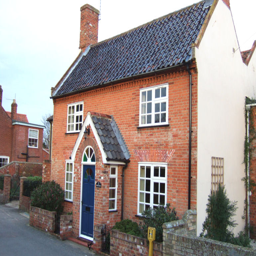
accommodation type used to have a laundry in the back yard